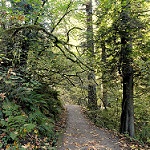
Scene: Outdoor